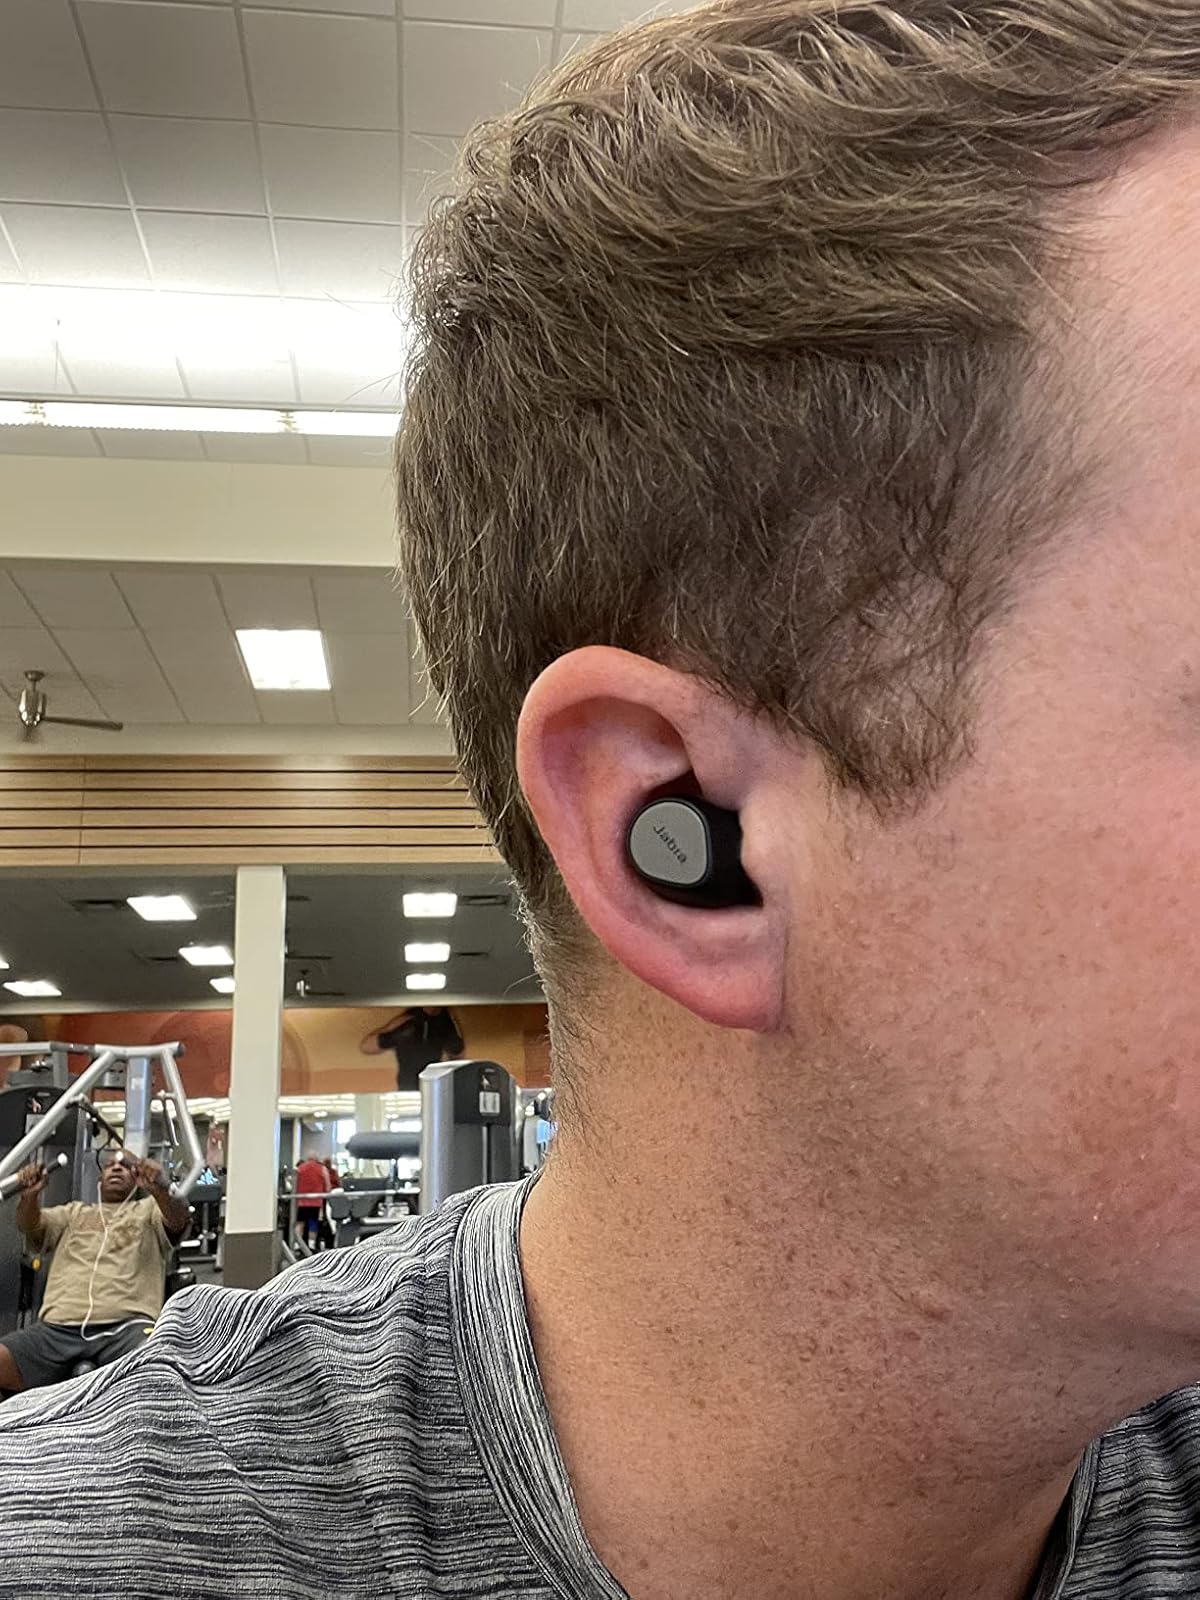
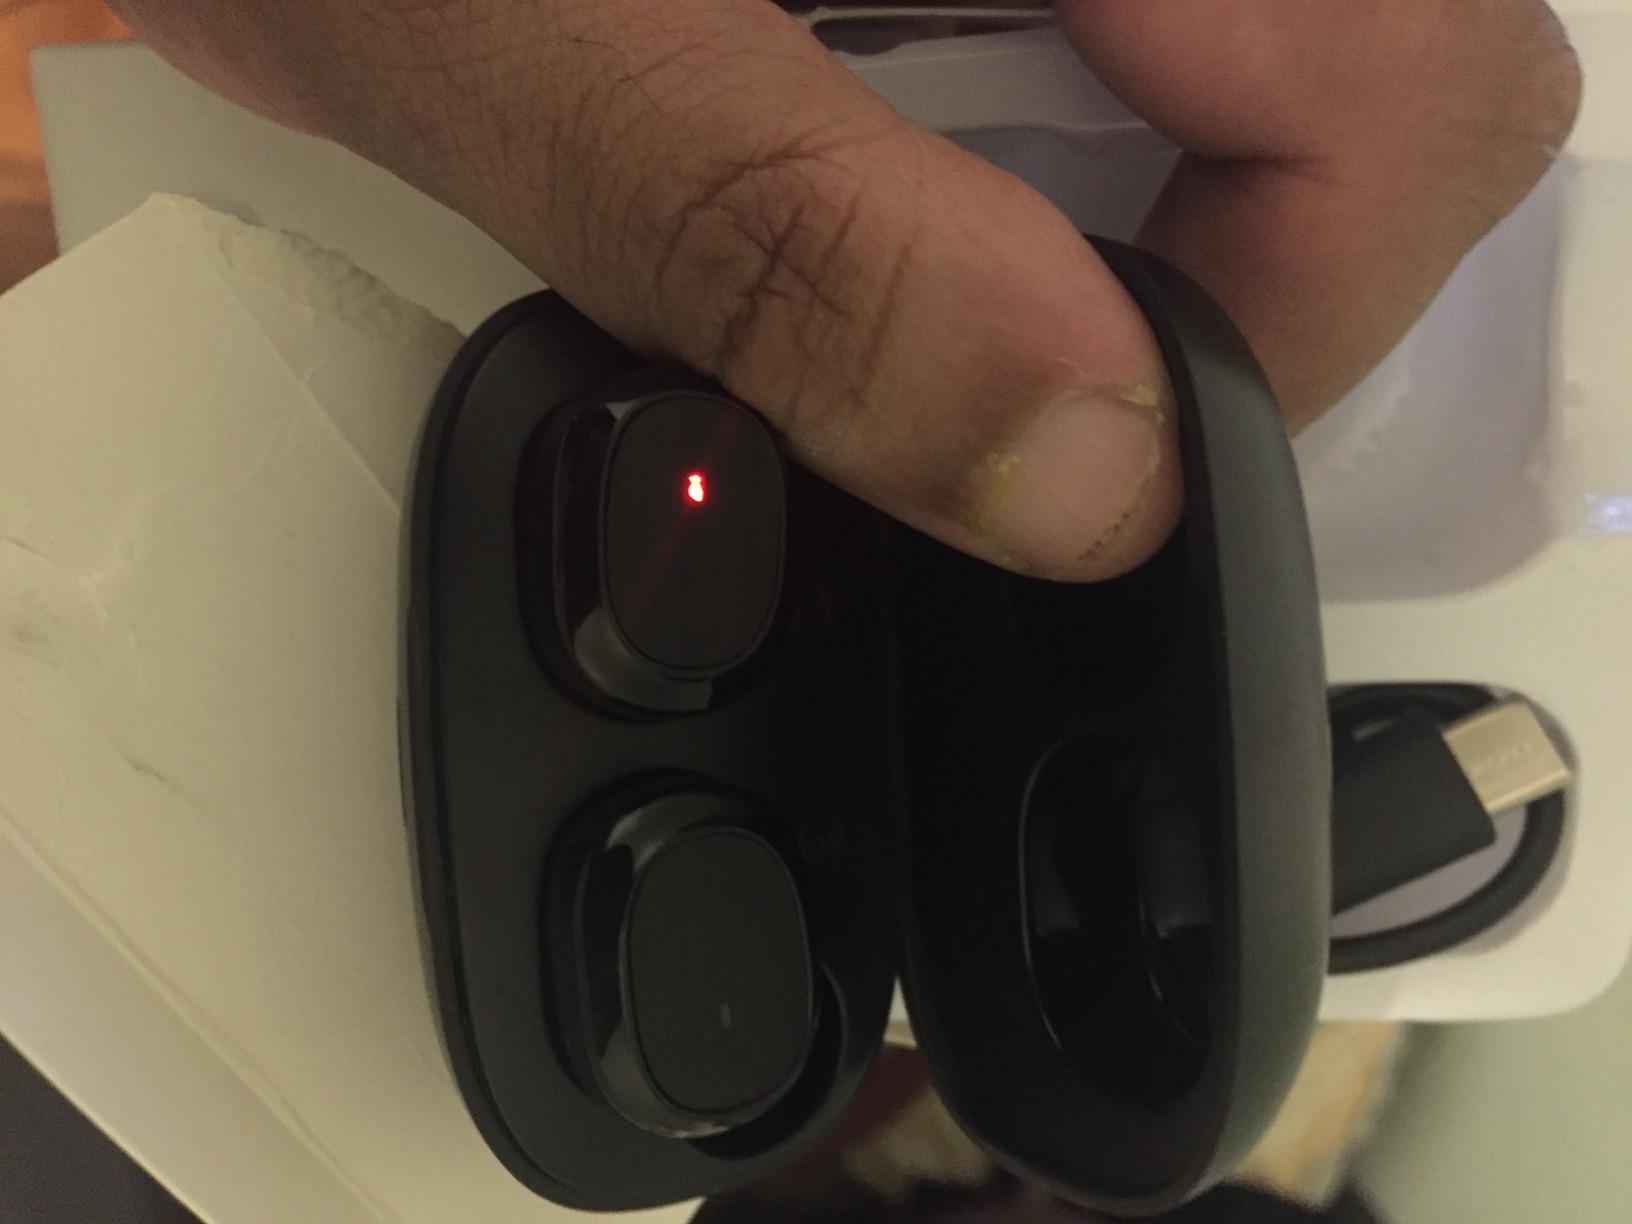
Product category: earbuds
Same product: no